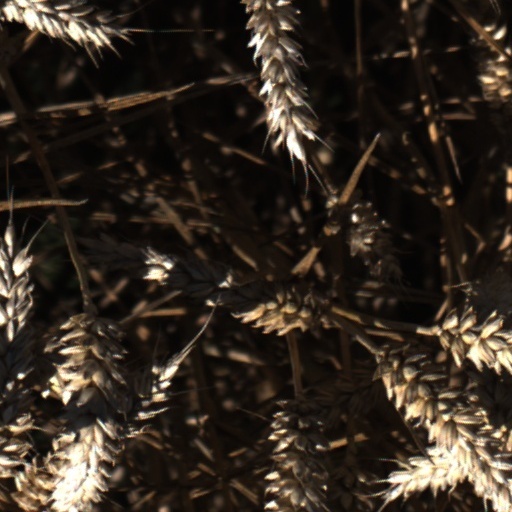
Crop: wheat